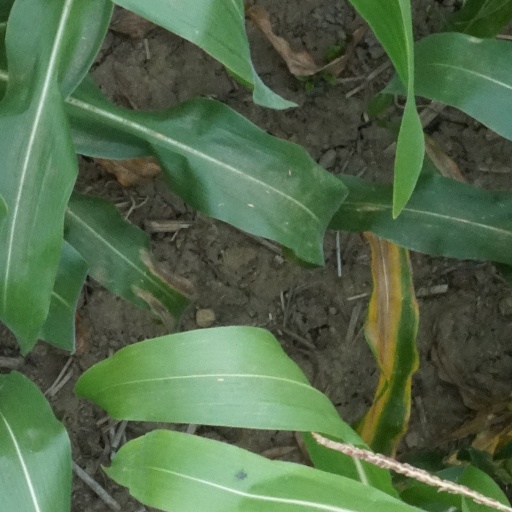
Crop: maize; corn